Filk music

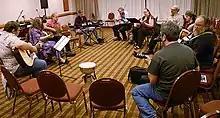
Filk circle

As the name implies, a rough circle of chairs is usually formed. Traditionally, filk circles are started in the evening and tend to continue very late into the night.